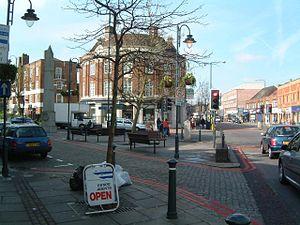
East Sheen est un quartier de Londres. Il est situé dans l'ouest de la ville et dépend administrativement du borough du Richmond upon Thames.